Steve Nash

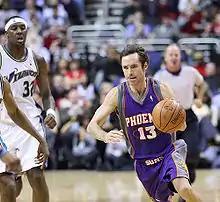
Nash is known for his dribbling, passing, and shooting abilities.

During the 2013–14 season, Nash continued to suffer nerve problems stemming from his leg injury the prior season. In November 2013, he was sidelined for an estimated minimum of two weeks due to nerve root irritation. Nash returned on 4 February 2014, shooting 3-for-6 for 7 points. On 7 February 2014, his 40th birthday, he scored a season-high 19 points in a victory over the Philadelphia 76ers. On 13 March, Nash was ruled out for the remainder of the season by D'Antoni. He was suffering from a recurrence of nerve problems stemming from an earlier collision to his left leg with Chicago's Kirk Hinrich, and the Lakers wanted to give Kendall Marshall and Jordan Farmar more playing time. However, Nash returned on 21 March after a groin injury to Farmar that was expected to sideline him a minimum of two weeks.